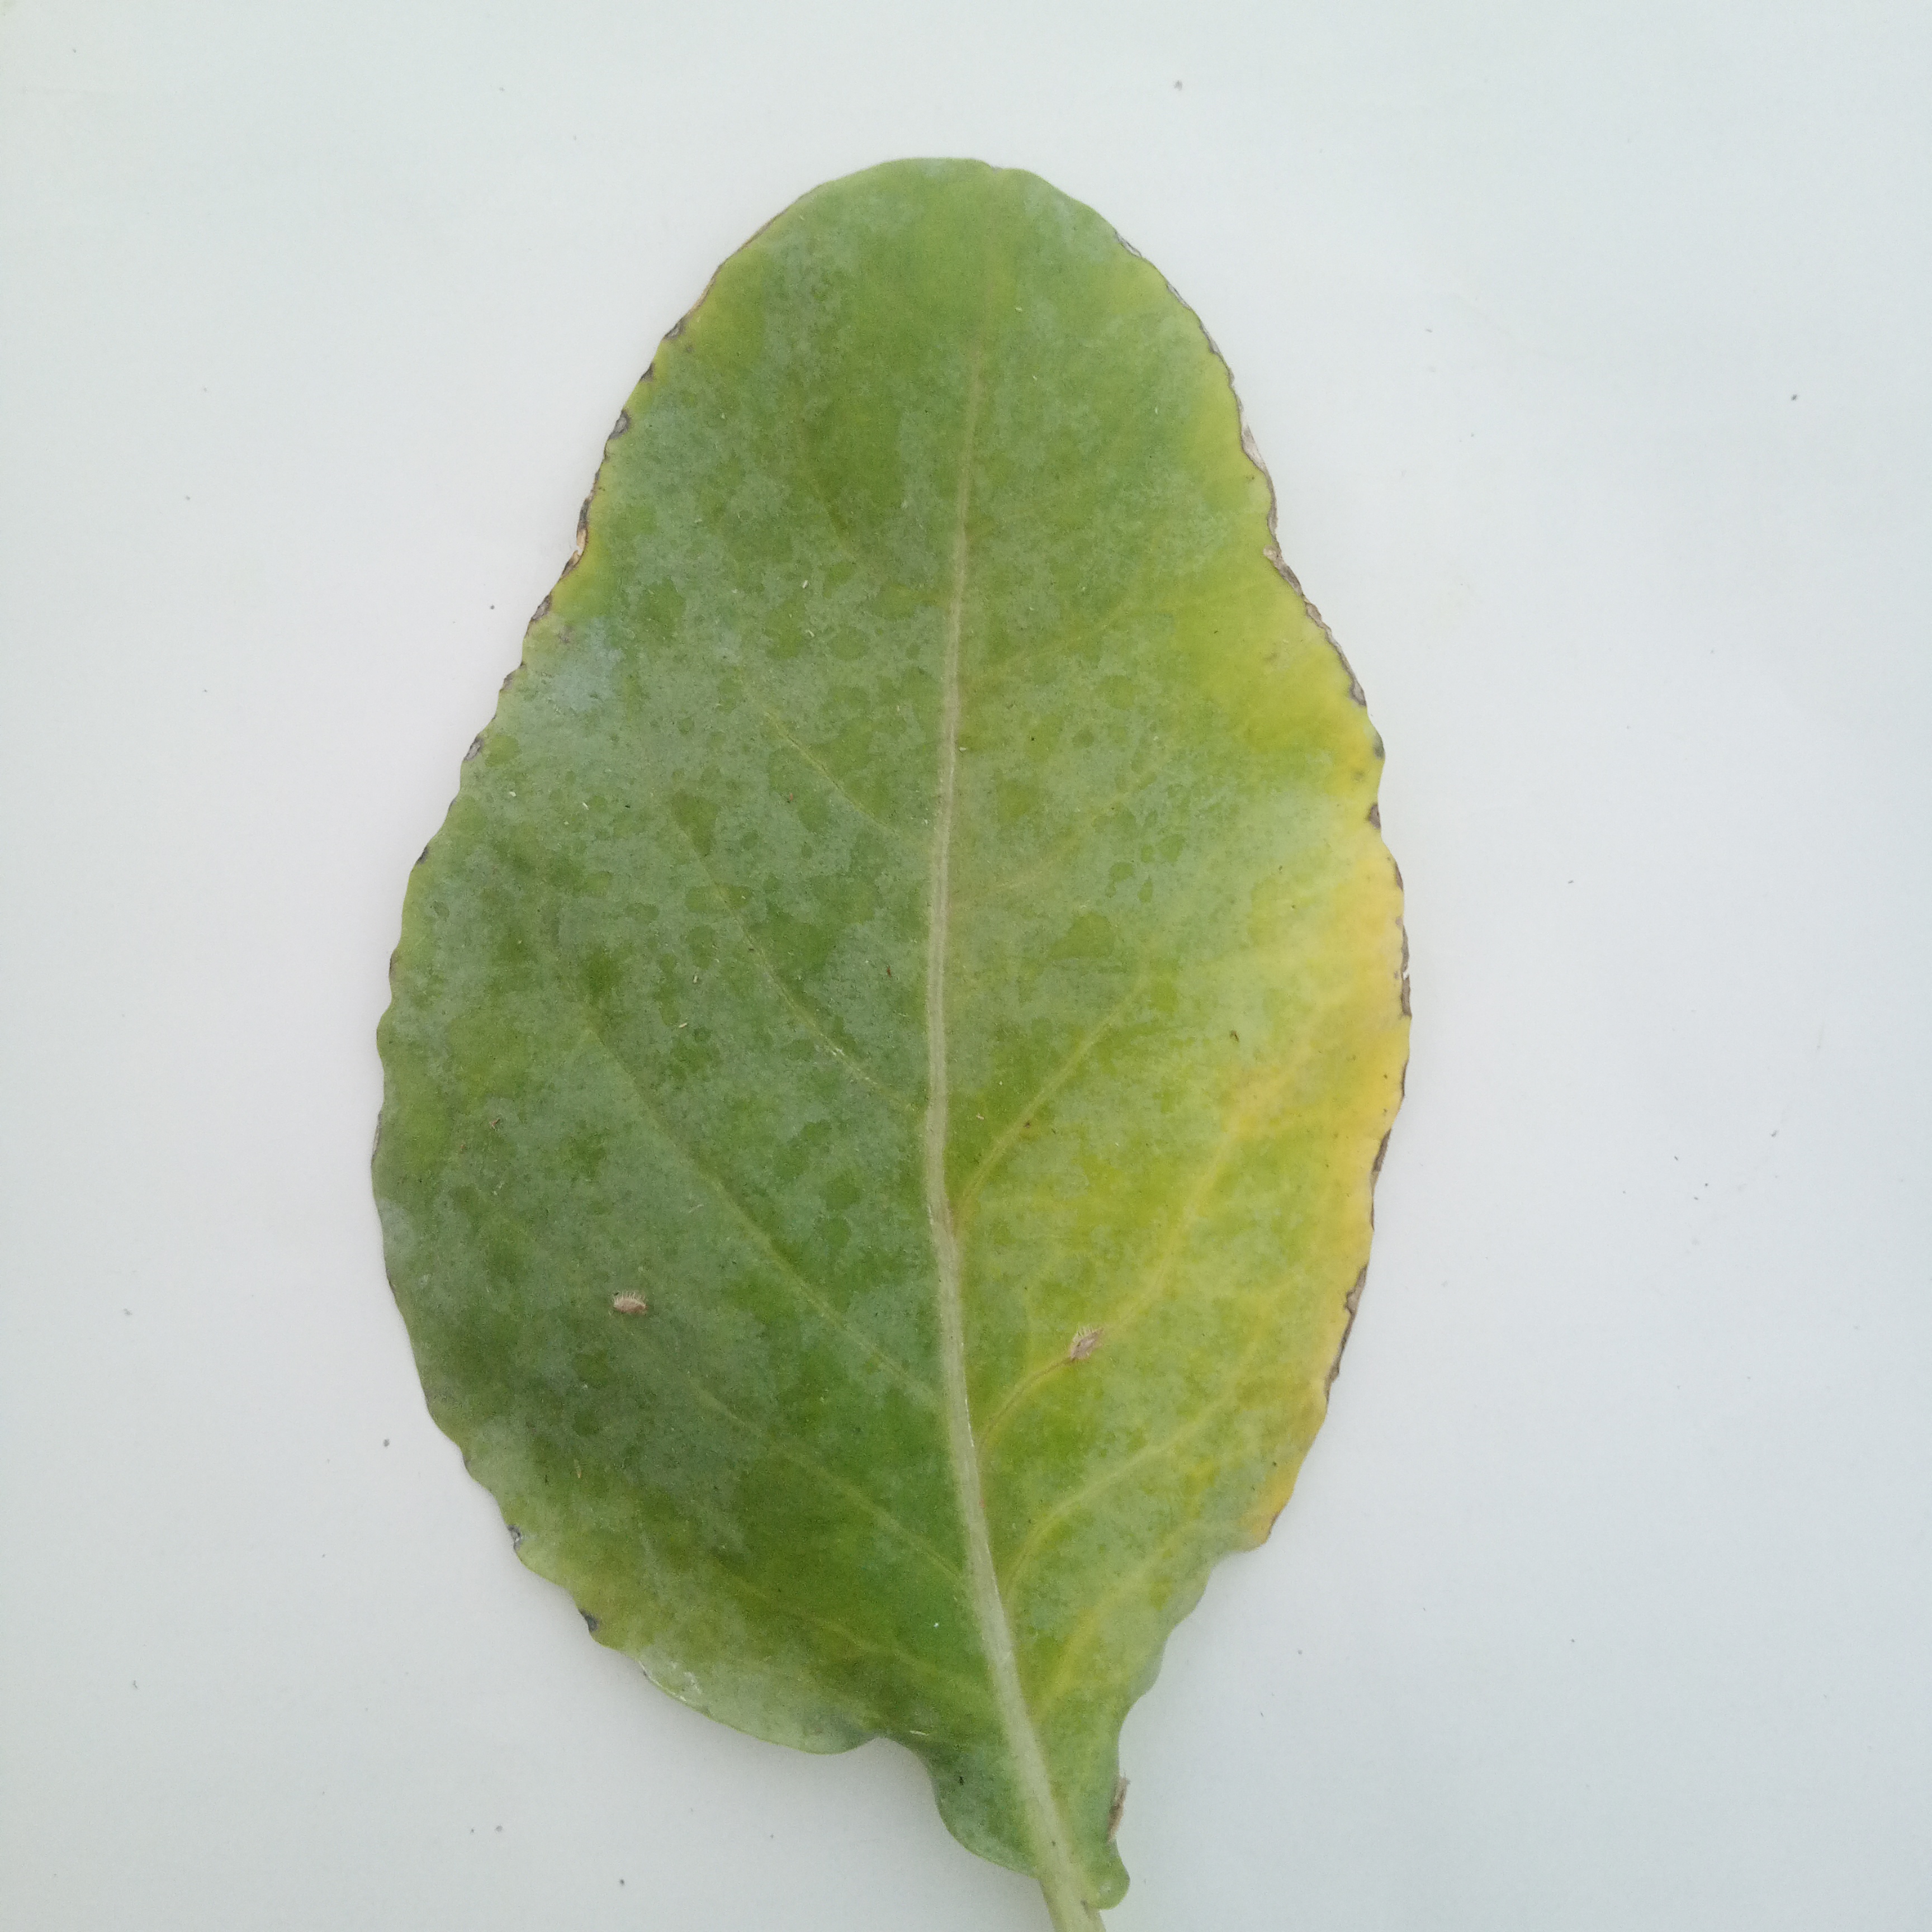
Label: Black Rot